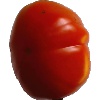
Label: Tomato 1